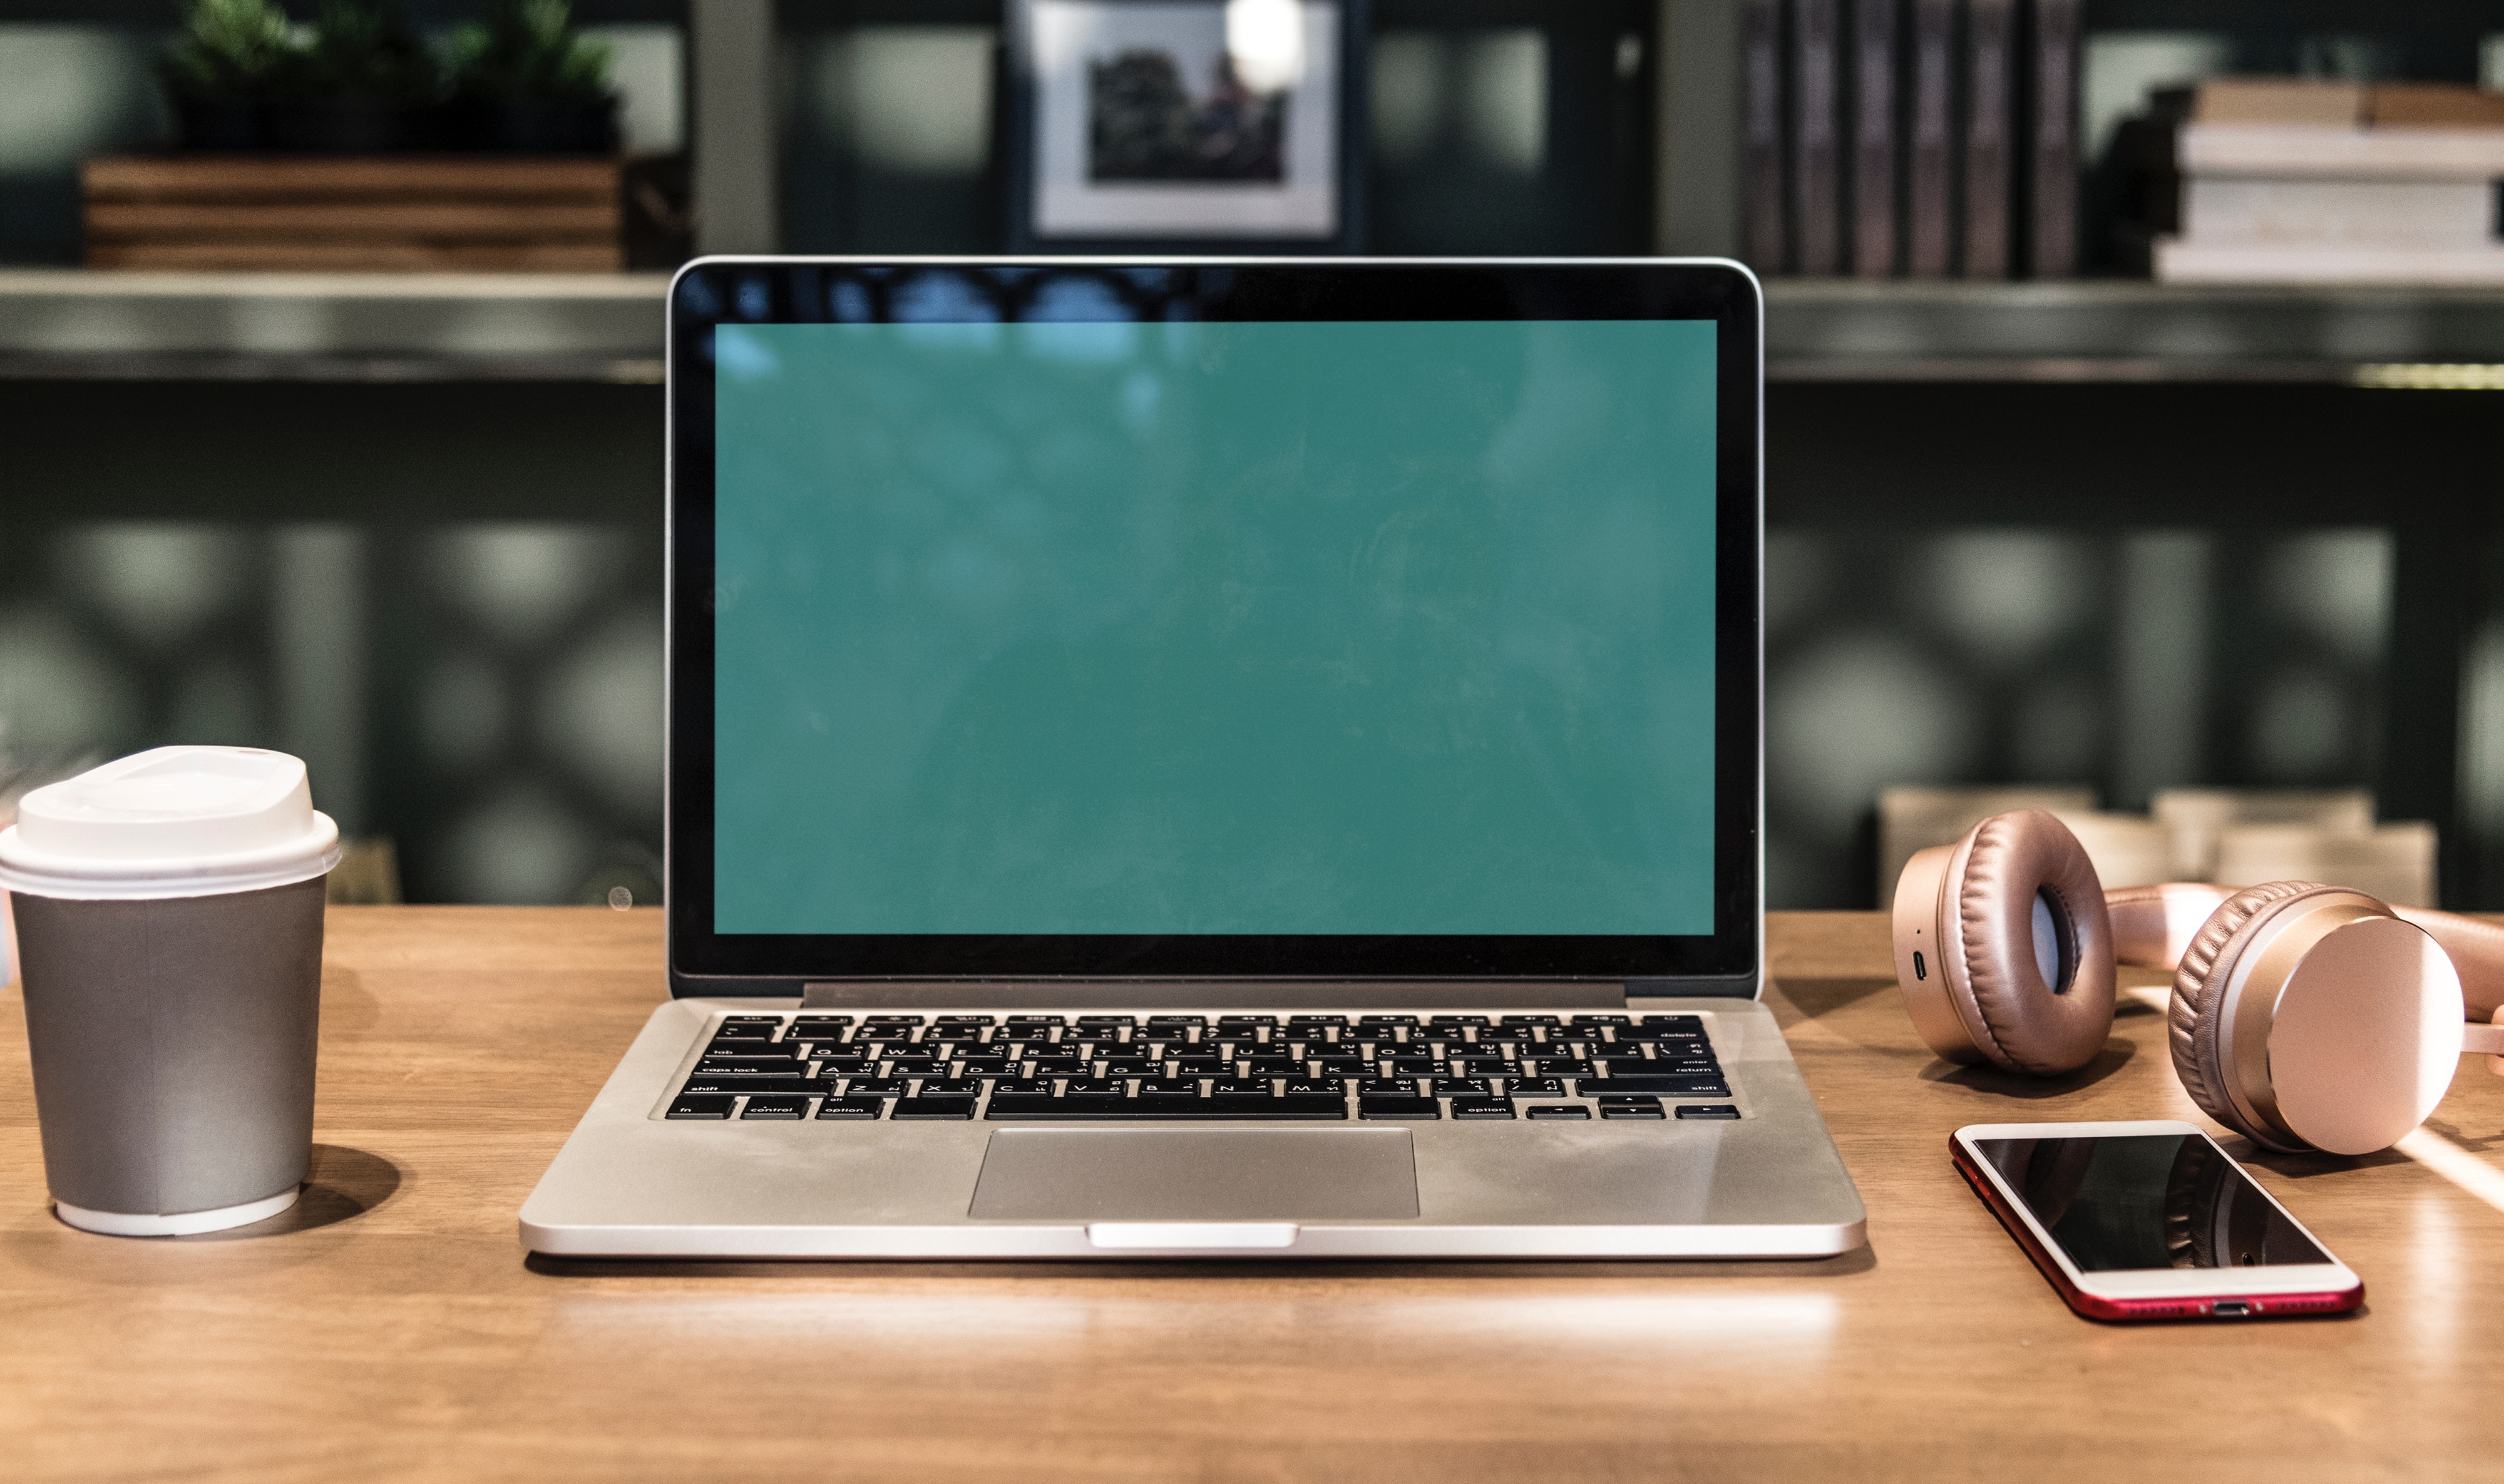
laptop, personal computer, product, electronic device, technology, gadget, netbook, computer, computer monitor, space bar, desktop computer, computer keyboard, desk, multimedia, display device, computer desk, output device, computer hardware, touchpad, coffee cup, personal computer hardware, table, drinkware, cup, audio equipment, tableware, computer accessory, input device, furniture